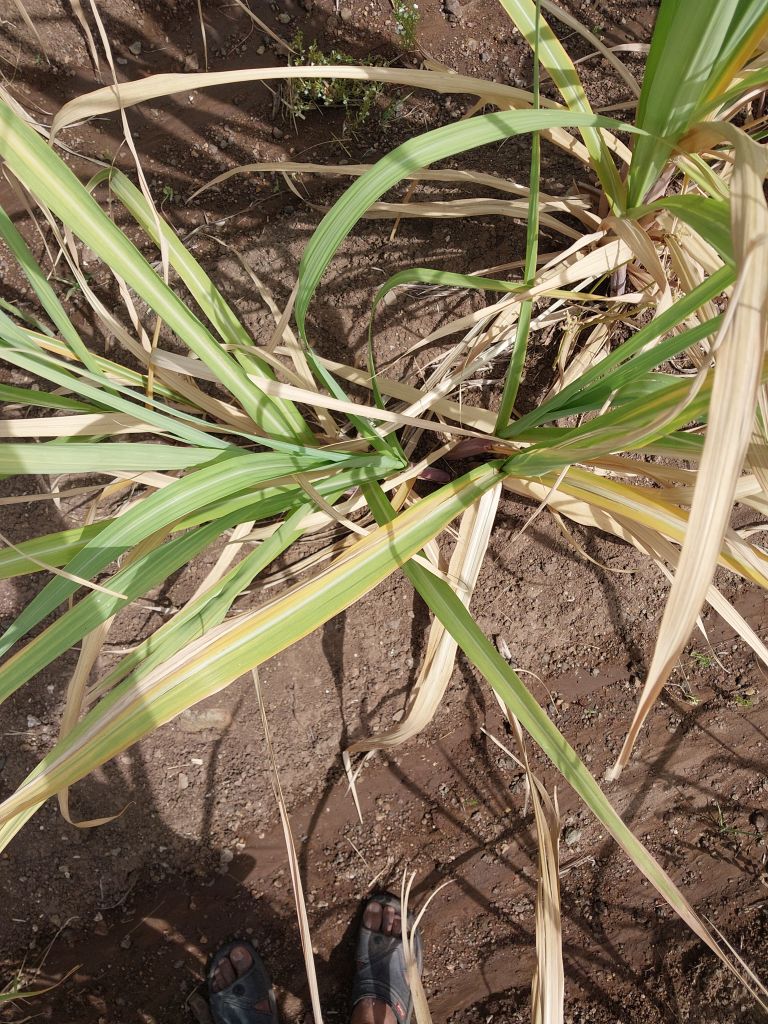
Label: Smut